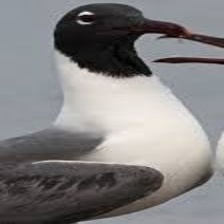
Species: LAUGHING GULL
Scientific name: LEUCOPHAEUS ATRICILLA